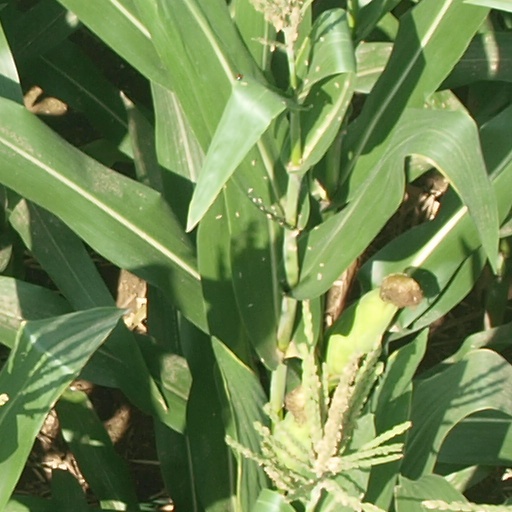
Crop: maize; corn